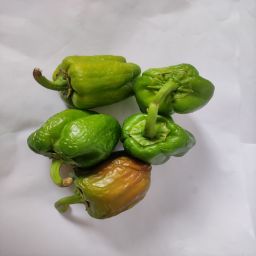
Crop: Bell Pepper
Quality: Ripe